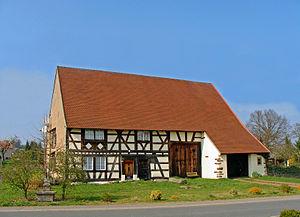
Maison lorraine à Cappel (Moselle)
La Moselle germanophone désigne la partie du département français de la Moselle où sont parlés l'ensemble des dialectes germaniques du francique lorrain et du bas-alémanique. Elle constitue une aire culturelle d'influence germanique et est délimitée du reste du département par la frontière linguistique mosellane.
Cet article recense les monuments historiques de la Moselle, en France.
L’habitat lorrain dont l’aire s’étend au-delà de la région lorraine se définit dans les grandes lignes par la prédominance du village-rue composé de maisons blocs plus ou moins jointives. L’organisation interne de la maison unifaîtière se fait par des travées souvent profondes perpendiculaires à la rue. La cuisine dans la travée habitation occupe une place centrale comme lieu de vie spontané et comme espace distributeur vers les autres pièces. La maison d’esprit lorrain offre généralement le mur gouttereau côté rue de sorte que les ouvertures permettent de lire la façade travée par travée.
Cappel est une commune française située dans le département de la Moselle et le bassin de vie de la Moselle-est, en région Grand Est.